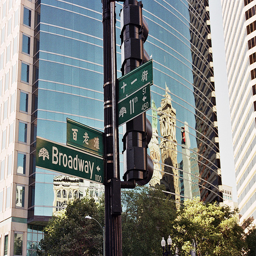
Various green and white street sings in front of trees and buildings.
The cross streets feature a historical entertainment sign.
A traffic sign at a street intersection with skyscrapers in the background.
the signs are all in different languages on the post
The street signs are clearly visible for all of us to see.